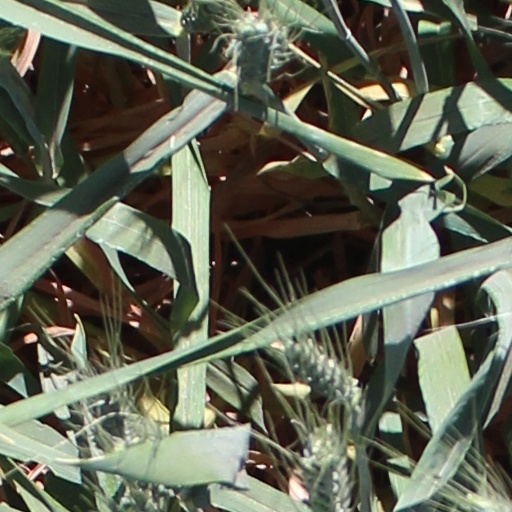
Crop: wheat